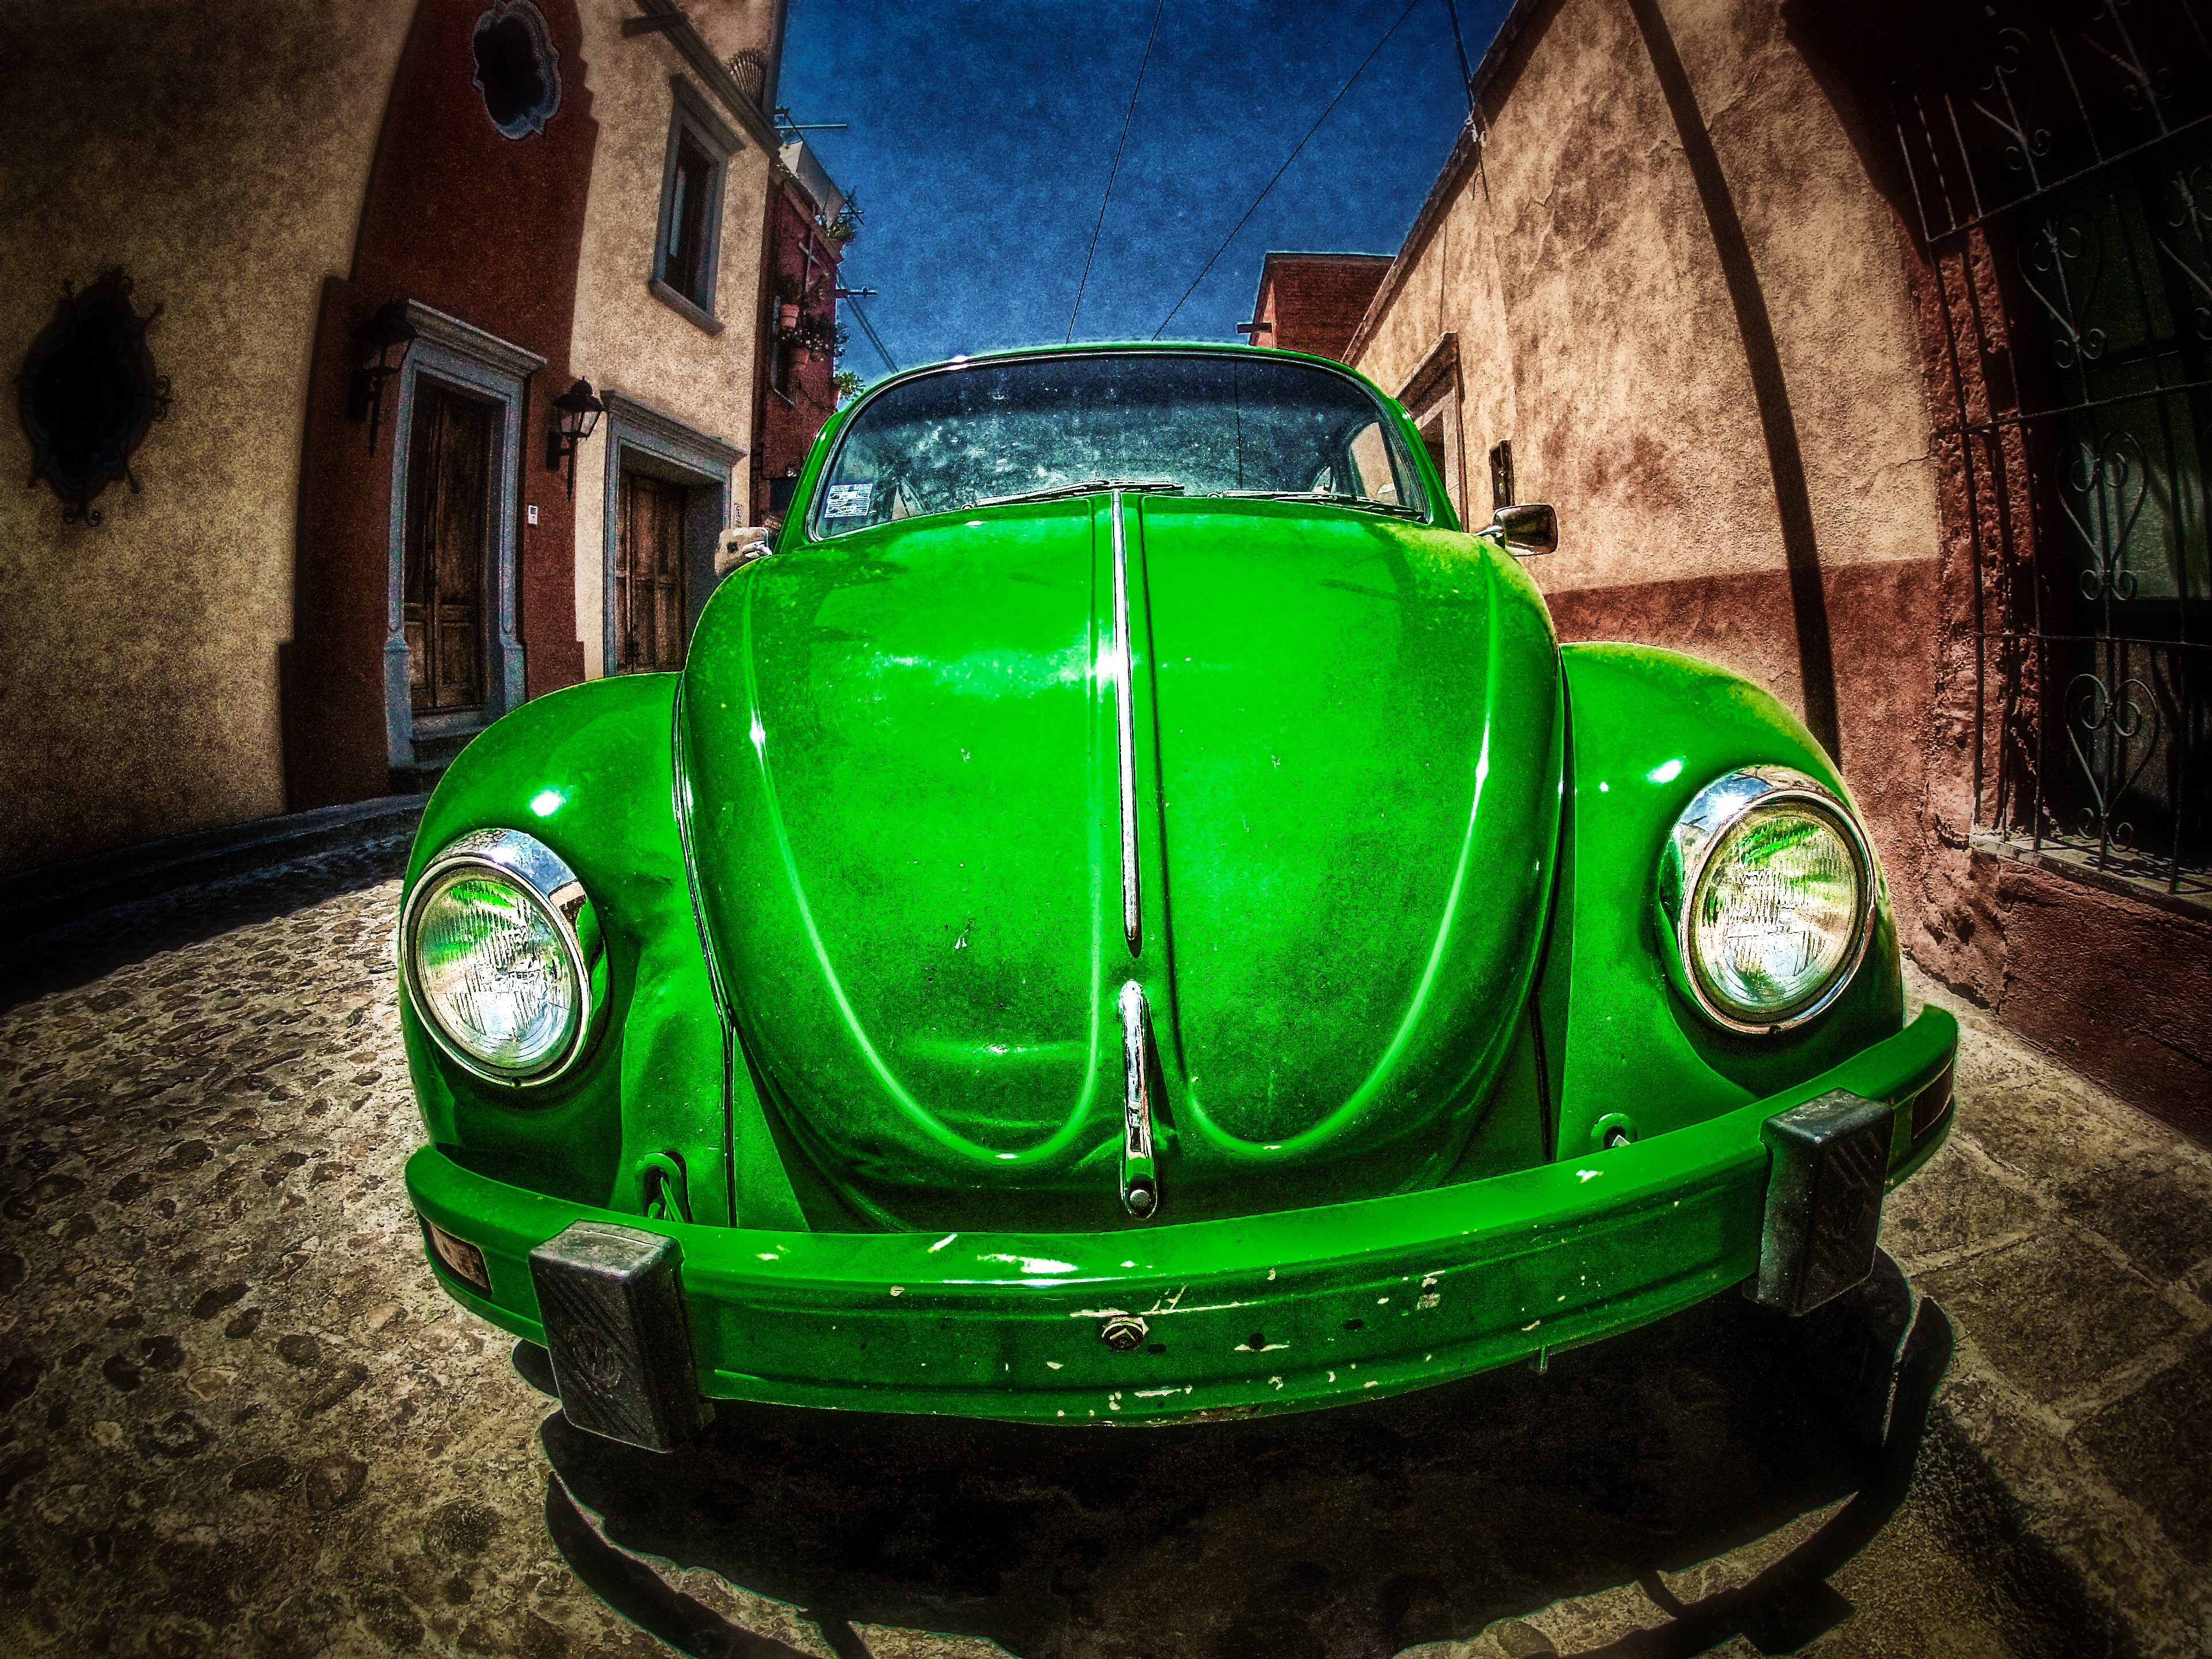
light, car, wheel, window, green, vehicle, vintage car, bumper, volkswagen beetle, automobile make, automotive design, mid size car, subcompact car